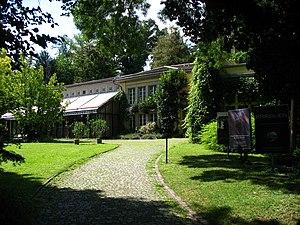
Le musée ethnographique de l'Université de Zurich est un musée situé à Zurich en Suisse.